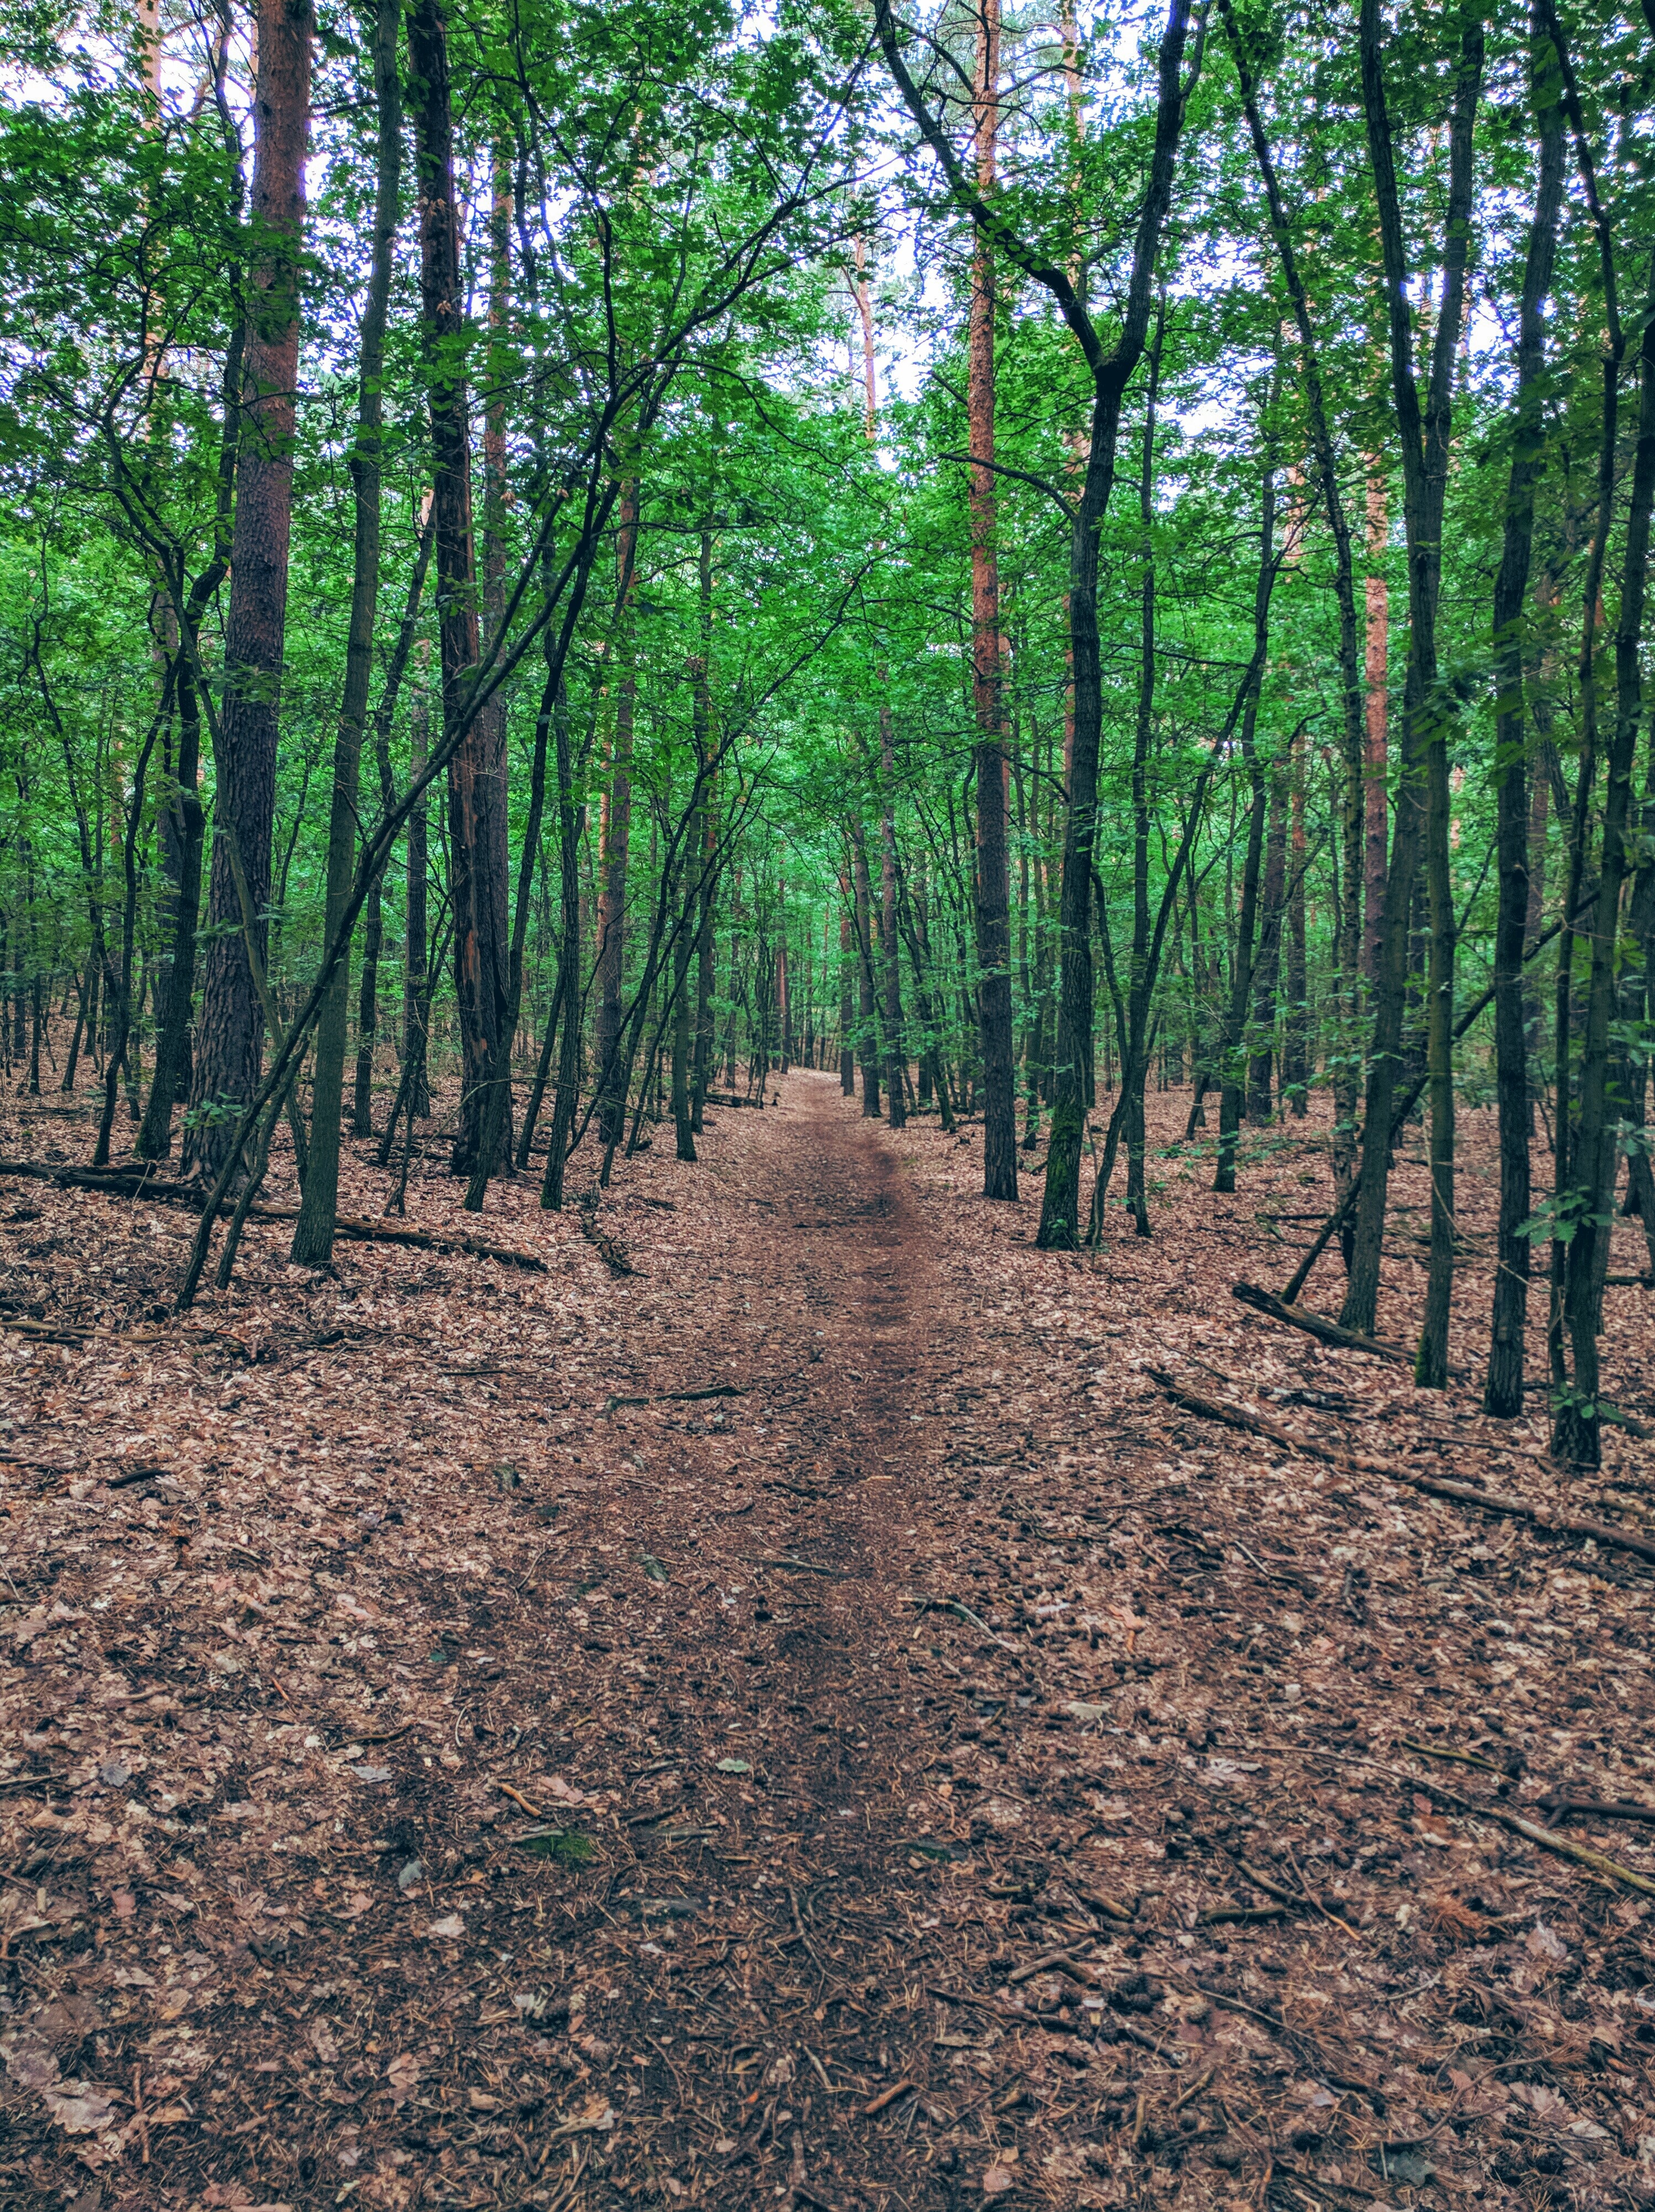
tree, forest, wilderness, plant, trail, sunlight, leaf, autumn, soil, deciduous, wetland, grove, woodland, habitat, ecosystem, biome, natural environment, woody plant, temperate broadleaf and mixed forest, temperate coniferous forest